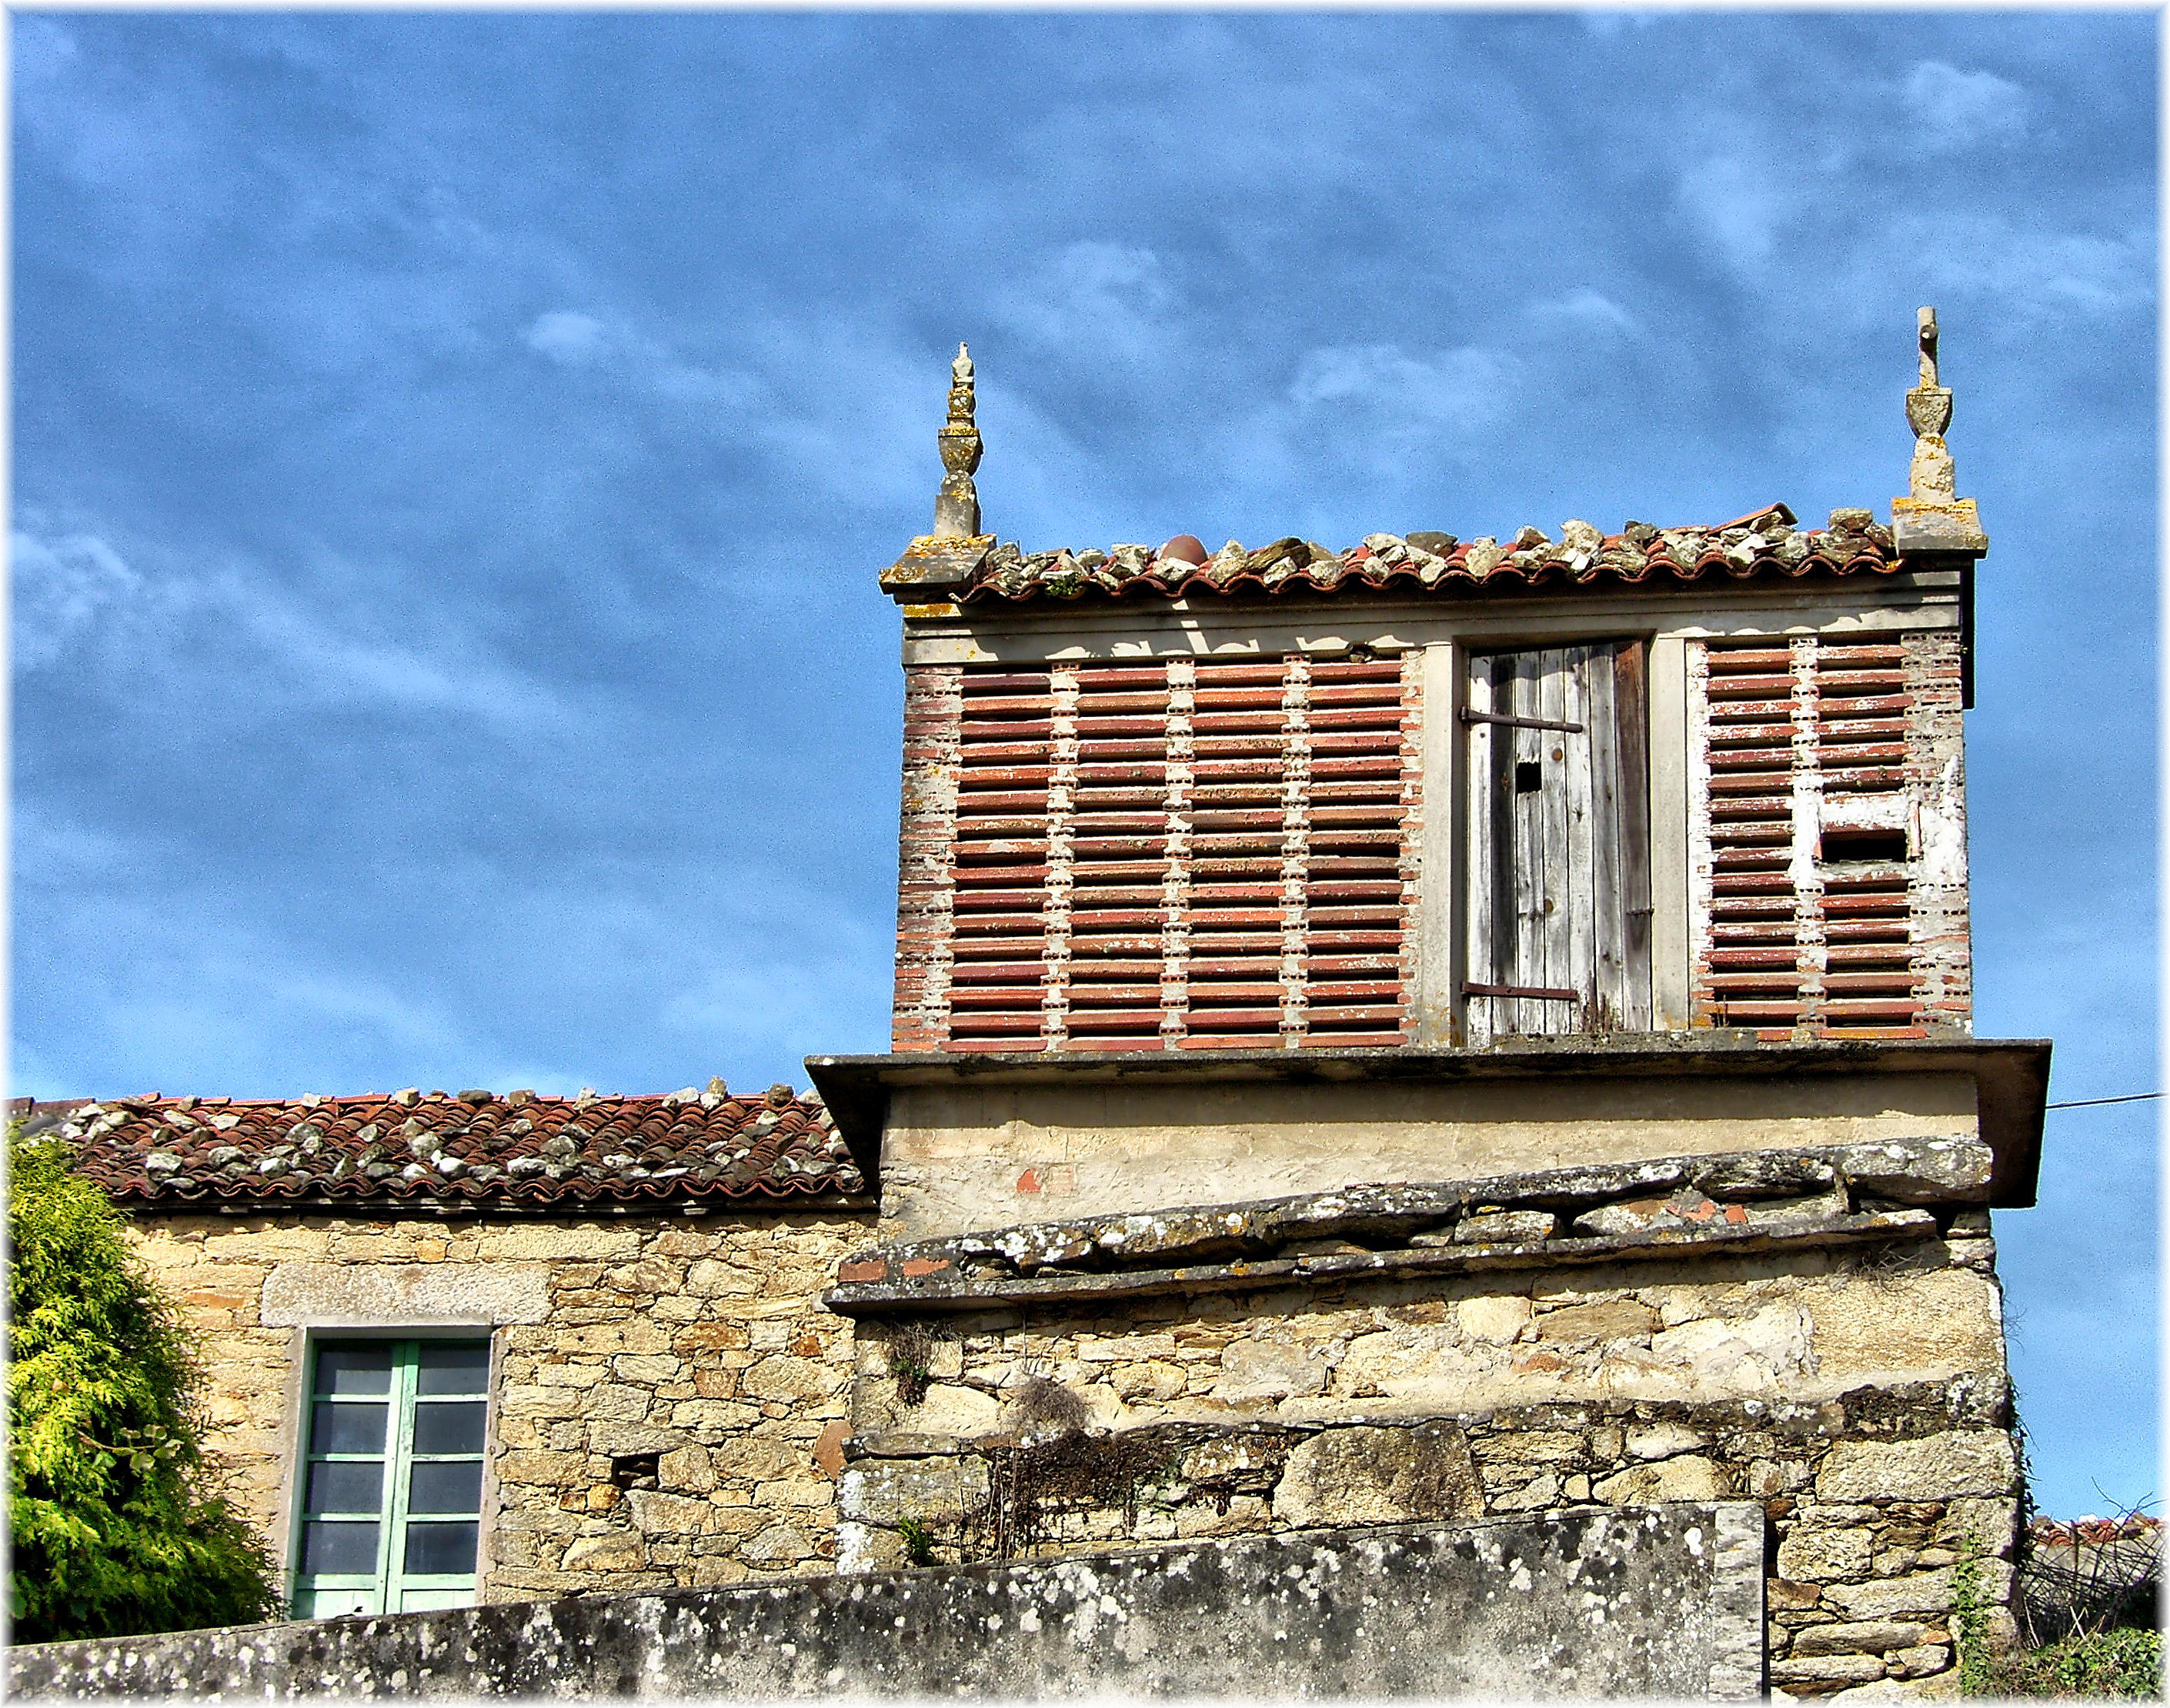
architecture, house, town, building, home, wall, europe, rural, tower, landmark, facade, spain, espagne, ruins, arquitectura, europa, espaa, galicia, espanha, galiza, galice, provinciacorua, rustico, arquitecture, horreos